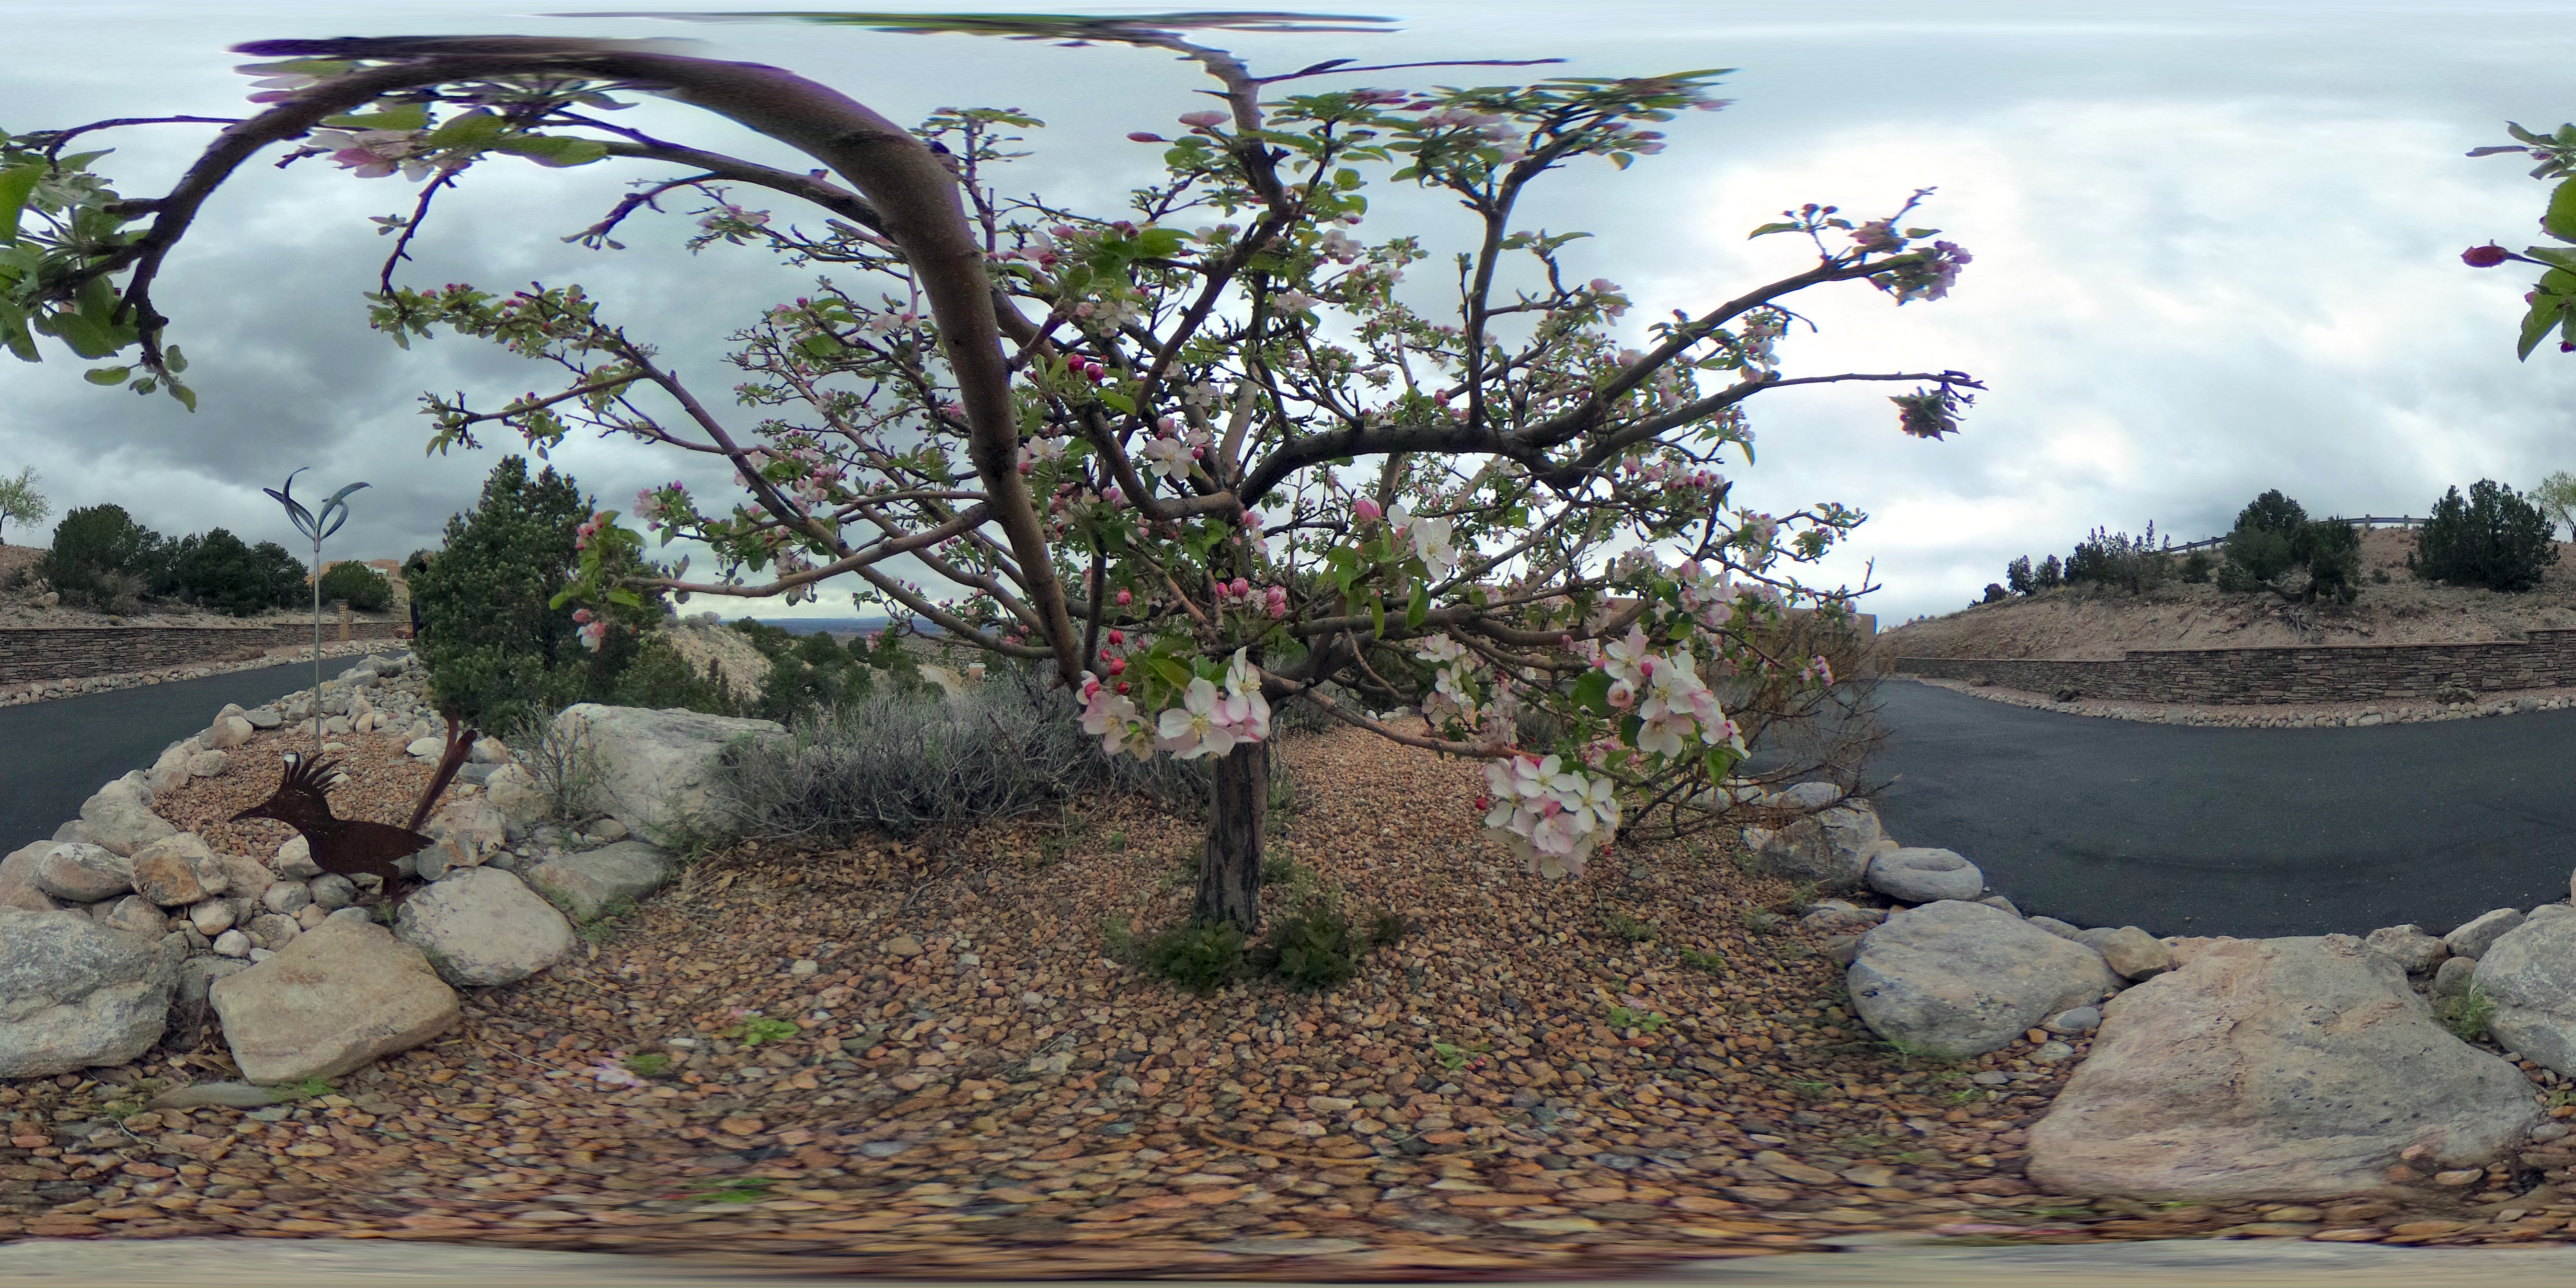
tree, plant, flower, soil, botany, garden, flora, houseplant, shrub, bonsai, ecosystem, equirectangular